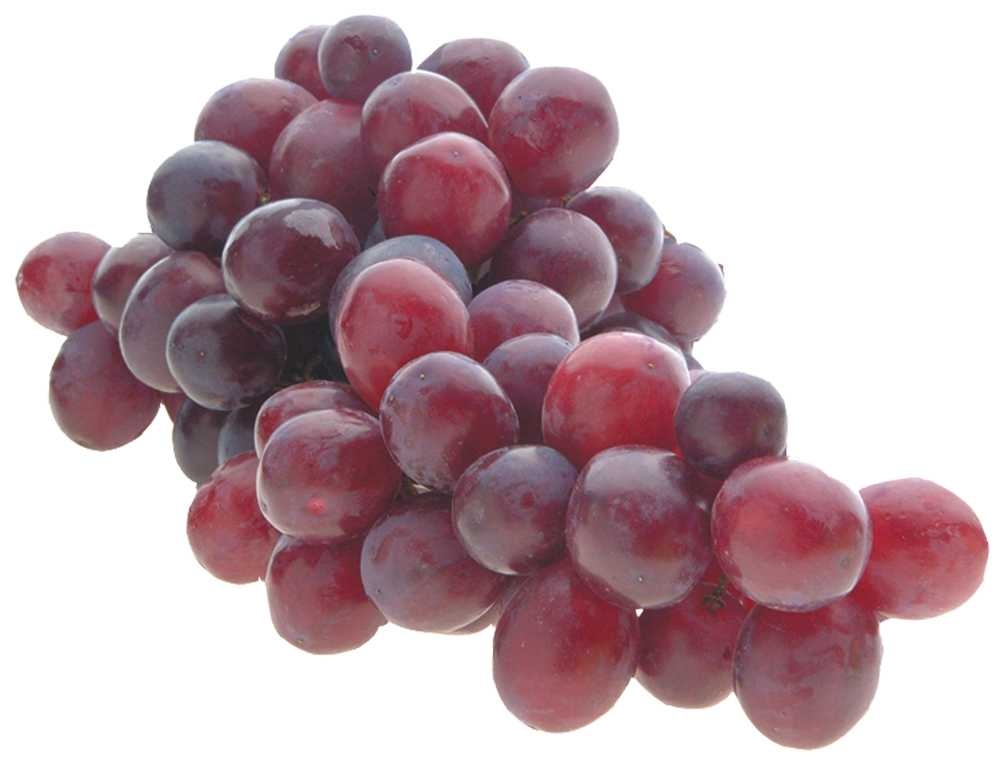
Label: Grapes